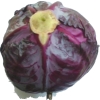
Label: red_cabbage